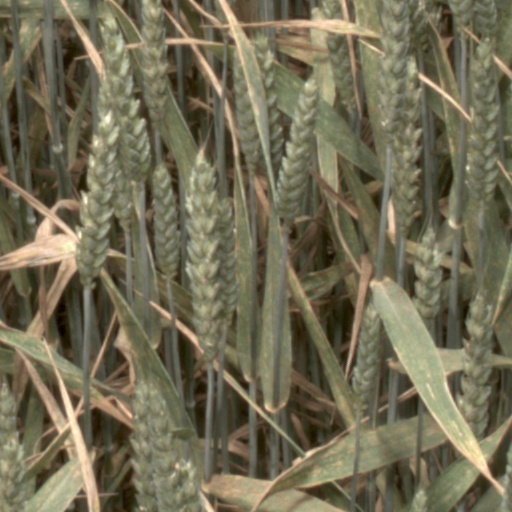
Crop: wheat